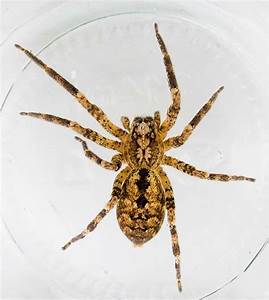
Label: ragno